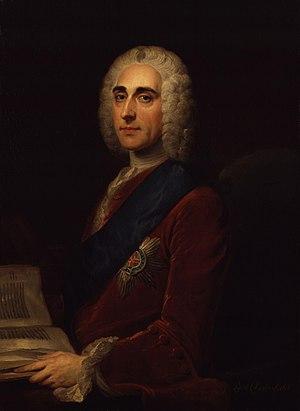
George Wickham est un personnage de fiction créé par la femme de lettres anglaise Jane Austen qui apparaît dans son roman Orgueil et Préjugés, paru en 1813. Personnage secondaire, à peine esquissé par la narratrice, il joue cependant un rôle essentiel dans le déroulement de l'intrigue.
William Hoare de Bath est un peintre portraitiste et graveur britannique. De 1740 à 1759, il est une figure des portraitistes de la ville de Bath, remarqué tout particulièrement pour ses pastels. Il est l'un des membres fondateurs de la Royal Academy.